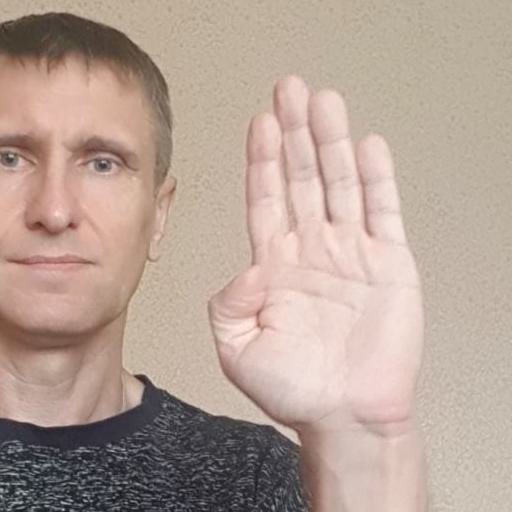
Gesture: stop